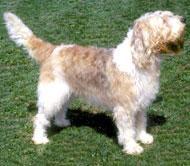
otterhound